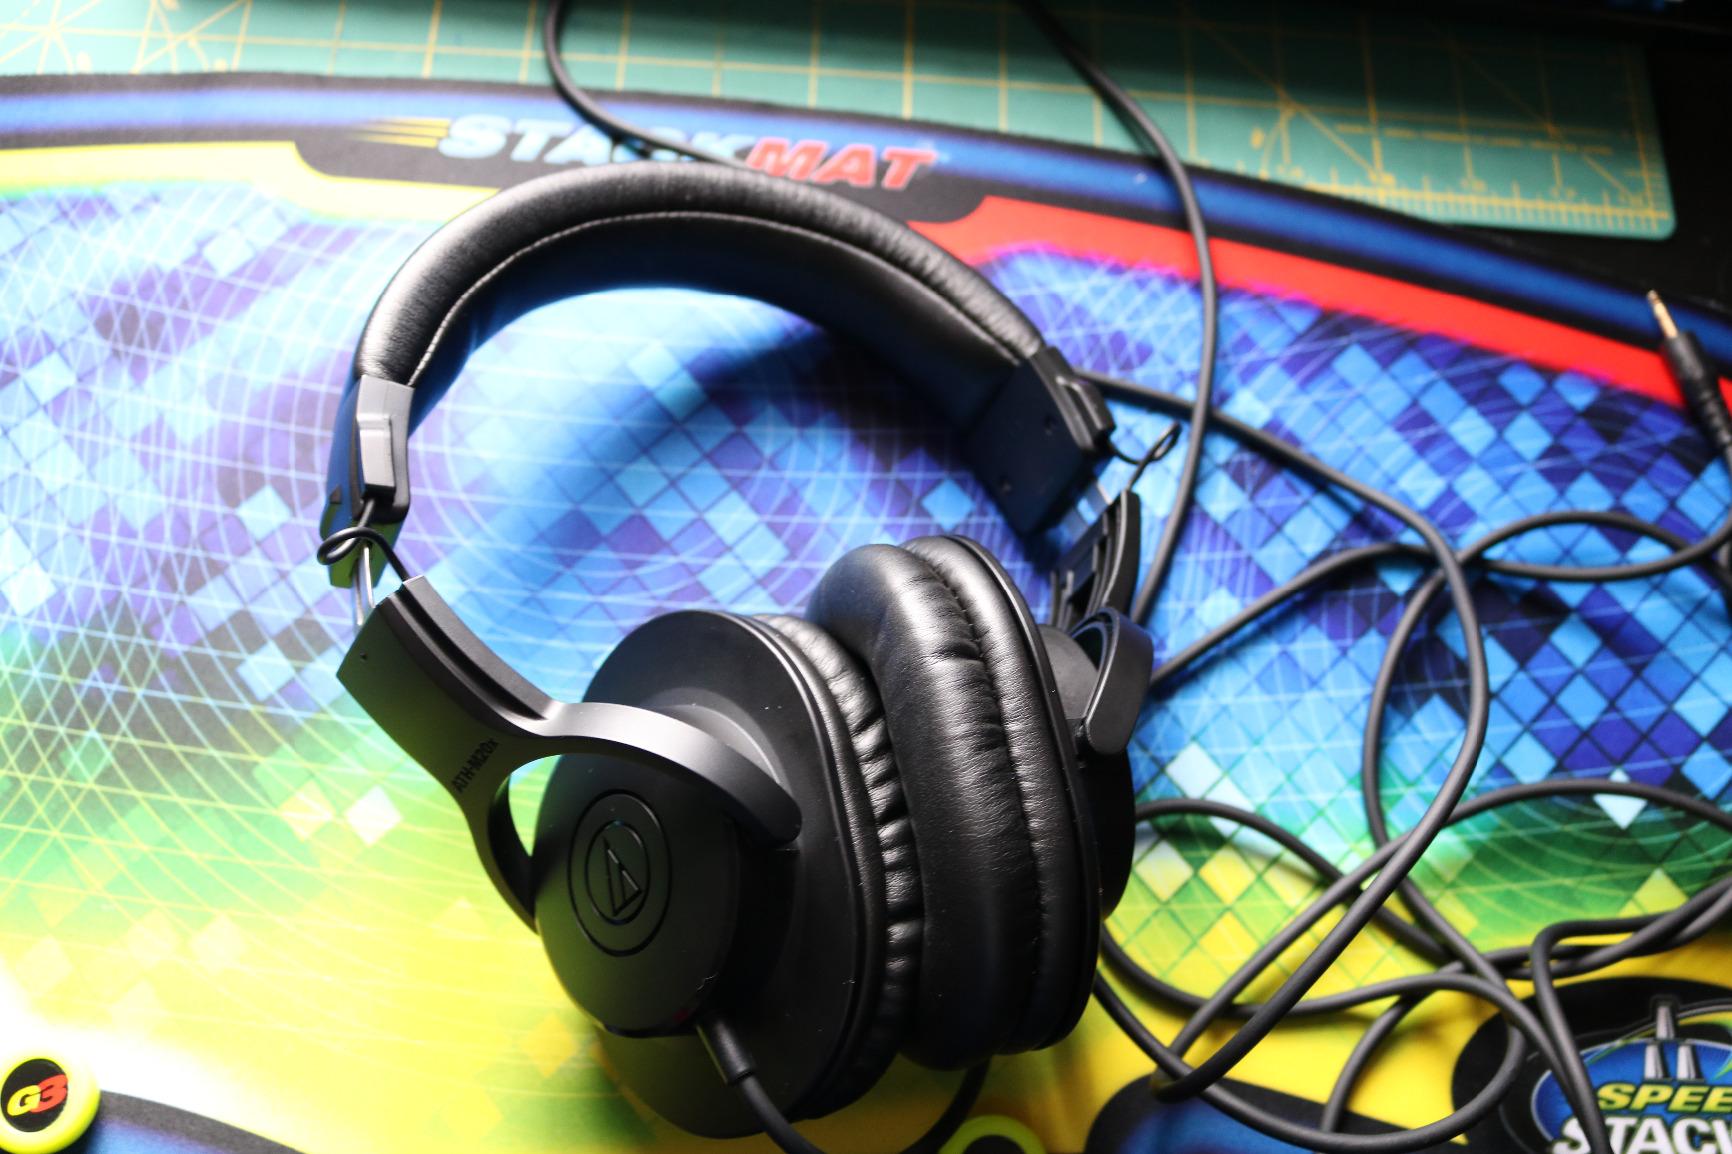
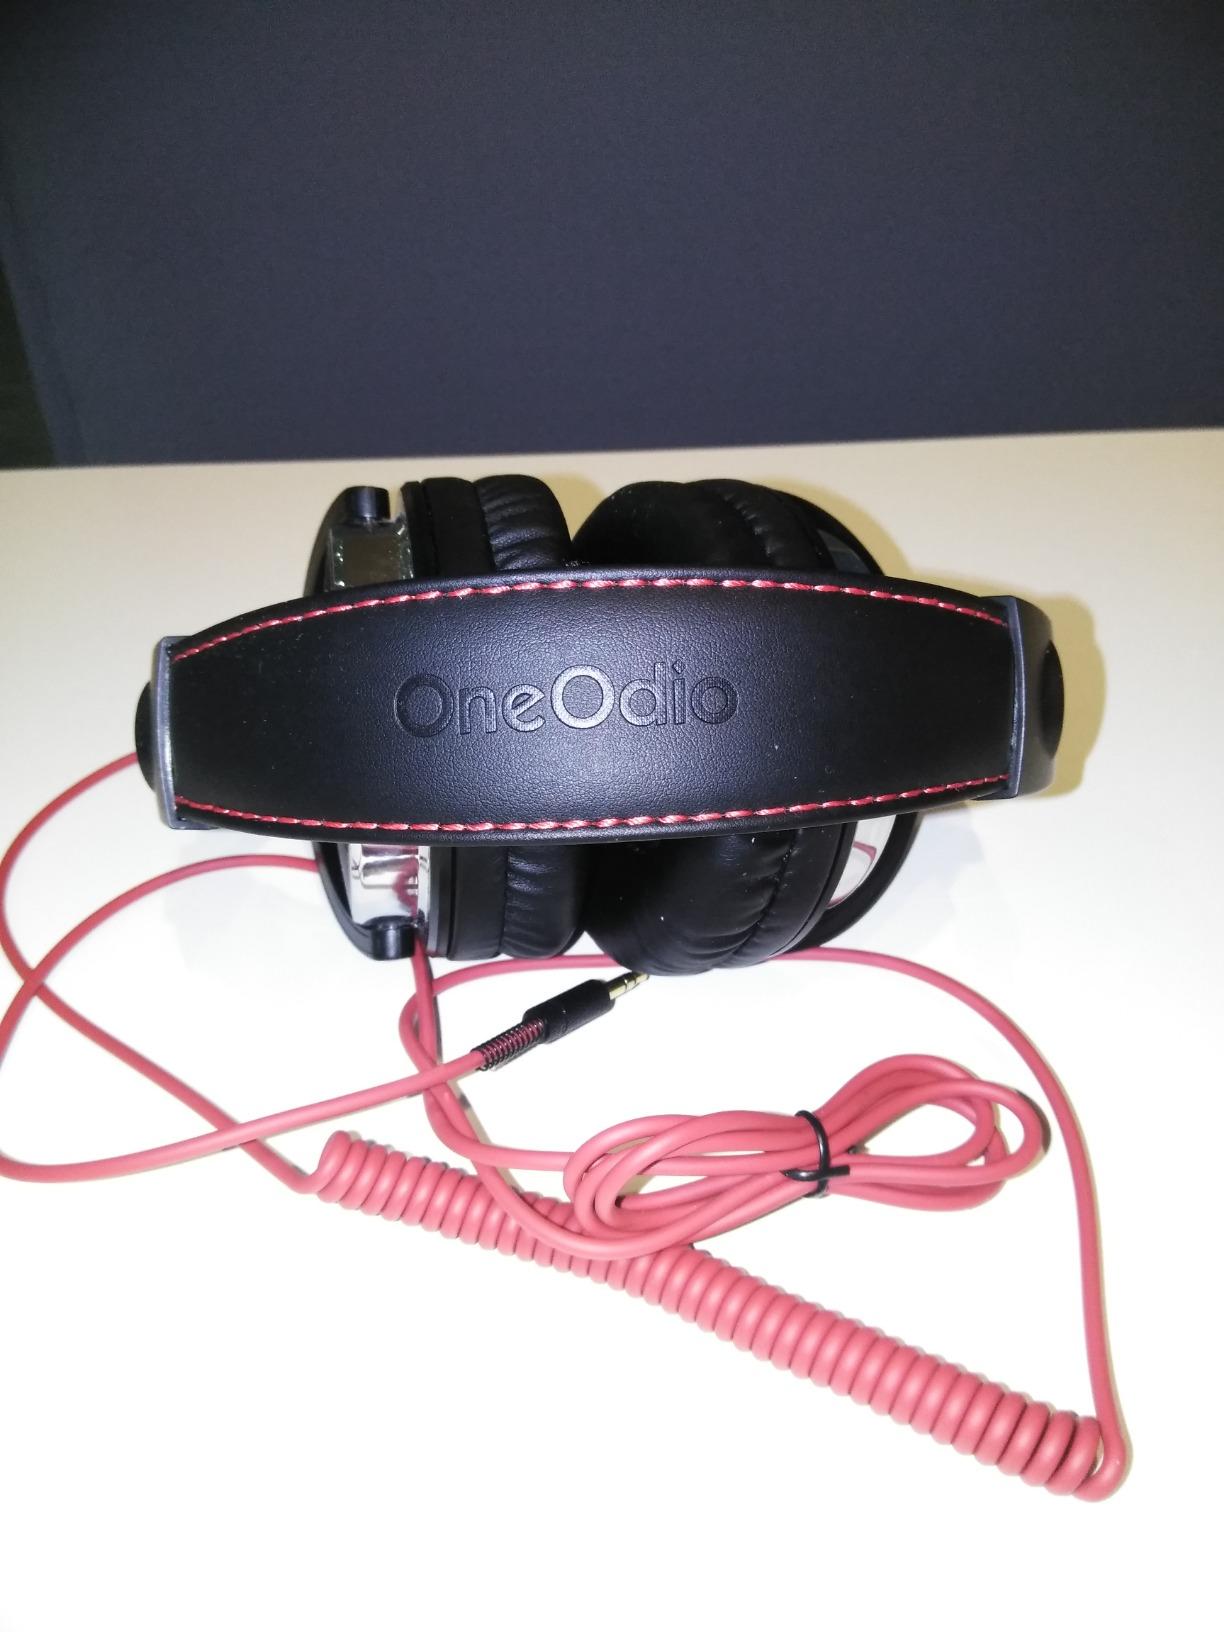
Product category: headphones
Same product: no